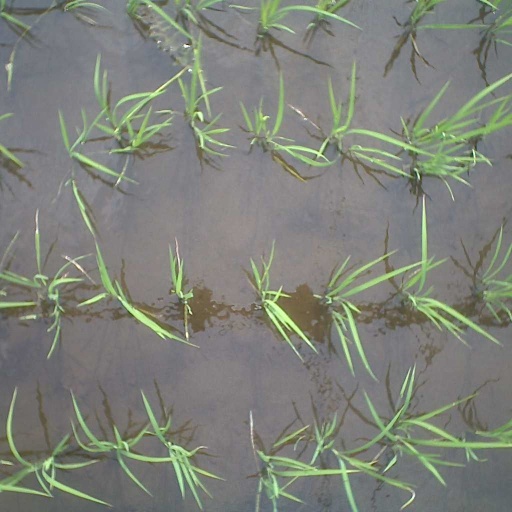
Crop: rice